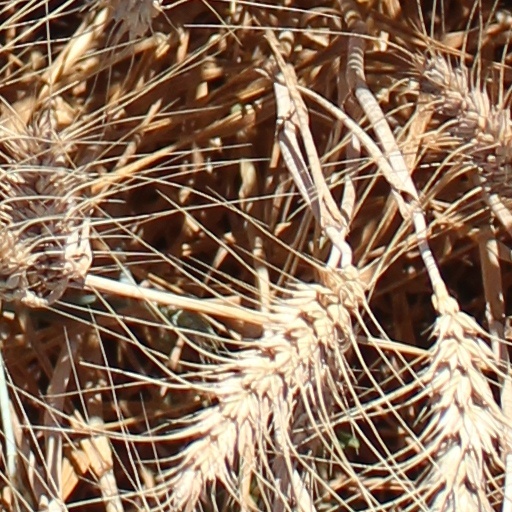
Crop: wheat